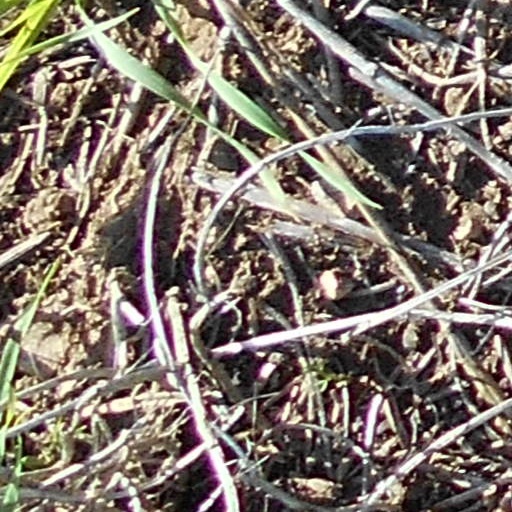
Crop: wheat